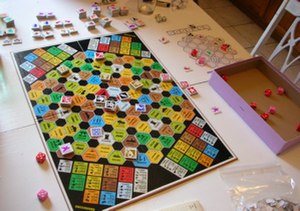
Titan (spil)
Titan er et fantasybrætspil for to til seks spillere, designet af Jason McAllister og David A. Trampier. Det blev først udgivet i 1980 af Gorgonstar, en lille virksomhed stiftet af designerne. Kort tid efter blev rettighederne licenseret til Avalon Hill, som lavede flere mindre justeringer og udgav spillet i mange år. Titan udgik af produktion i 1998, da Avalon Hill blev solgt og ophørte driften. En ny udgave af Titan, med illustrationer af Kurt Miller og Mike Doyle og produceret af den canadiske forlægger Valley Games, blev tilgængelig sent i 2008. Valley Games-udgaven blev tilpasset til Apples iPad og udgivet den 21. december 2011.